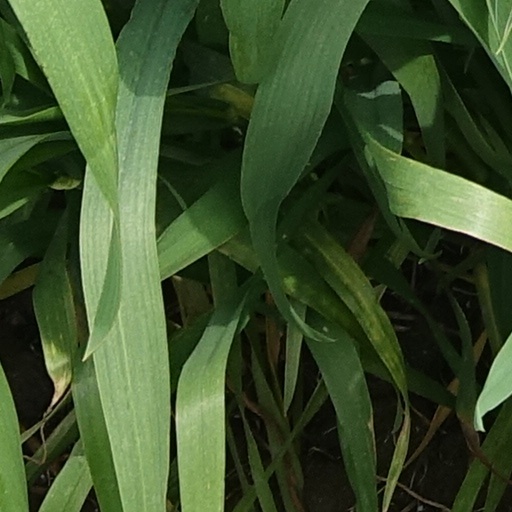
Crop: wheat